Messerschmitt Bf 109 variants

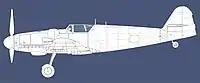
Bf 109 G-14.

In February 1943, the G-6 was introduced with the 13 mm (.51 in) MG 131s, replacing the smaller 7.92 mm (.312 in) MG 17 – externally this resulted in two sizeable "Beule" blisters over the gun breeches, reducing speed by 9 km/h (6 mph). Over 12,000 examples were built well into 1944 although contradictory factory and RLM records do not allow an exact tally. The G-5 with a pressurized cockpit was identical to the G-6. A total of 475 examples were built between May 1943 and August 1944. The G-5/AS was equipped with a DB 605AS engine for high-altitude missions. GM-1-boosted G-5 and G-6 variants received the additional designation of "/U2". and were clearly identifiable as they use a modified, aerodynamically cleaner, engine cowl without the usual blisters. The G-6/U4 variant was armed with a 30 mm (1.18 in) MK 108 cannon mounted as an engine gun firing through the propeller hub instead of the 20 mm MG 151/20. The G-6 was very often seen during 1943 fitted with assembly sets, used to carry bombs or a drop tank, for use as a night fighter, or to increase firepower by adding rockets or extra gondola-style, underwing gun pod mount ordnance.